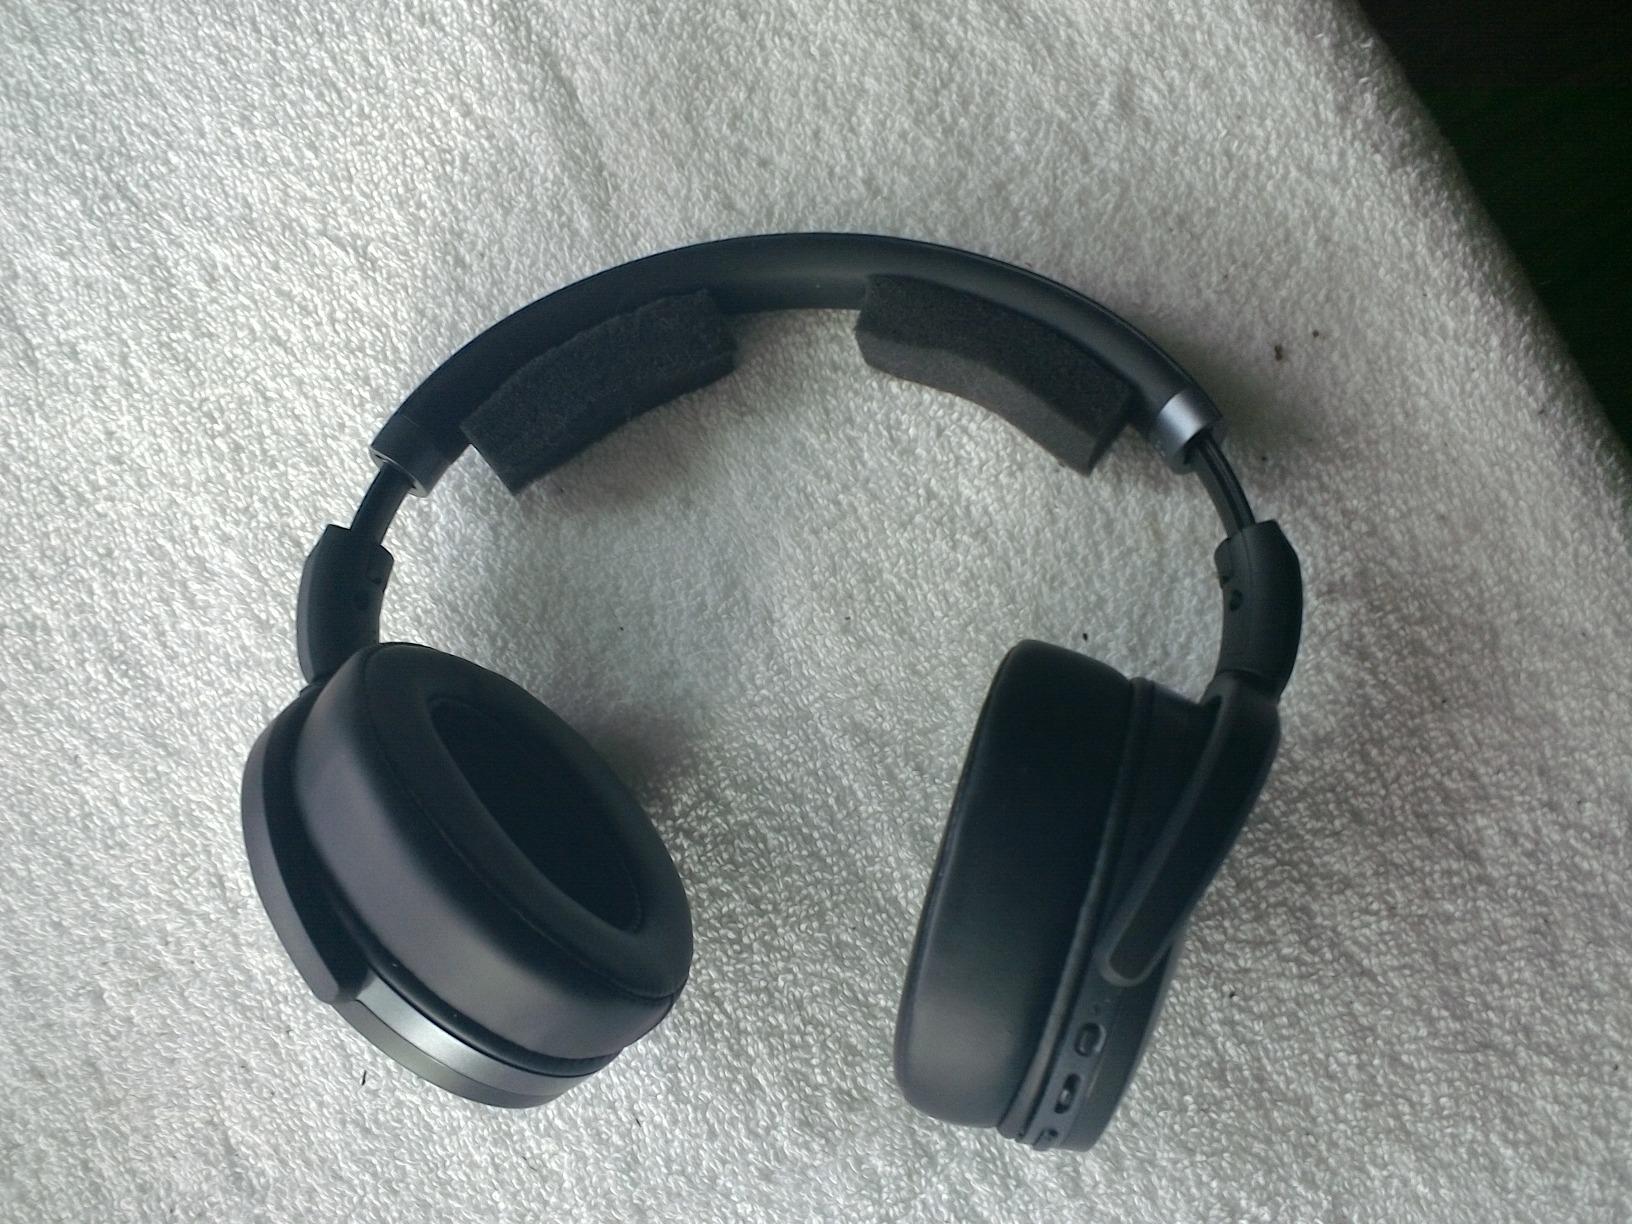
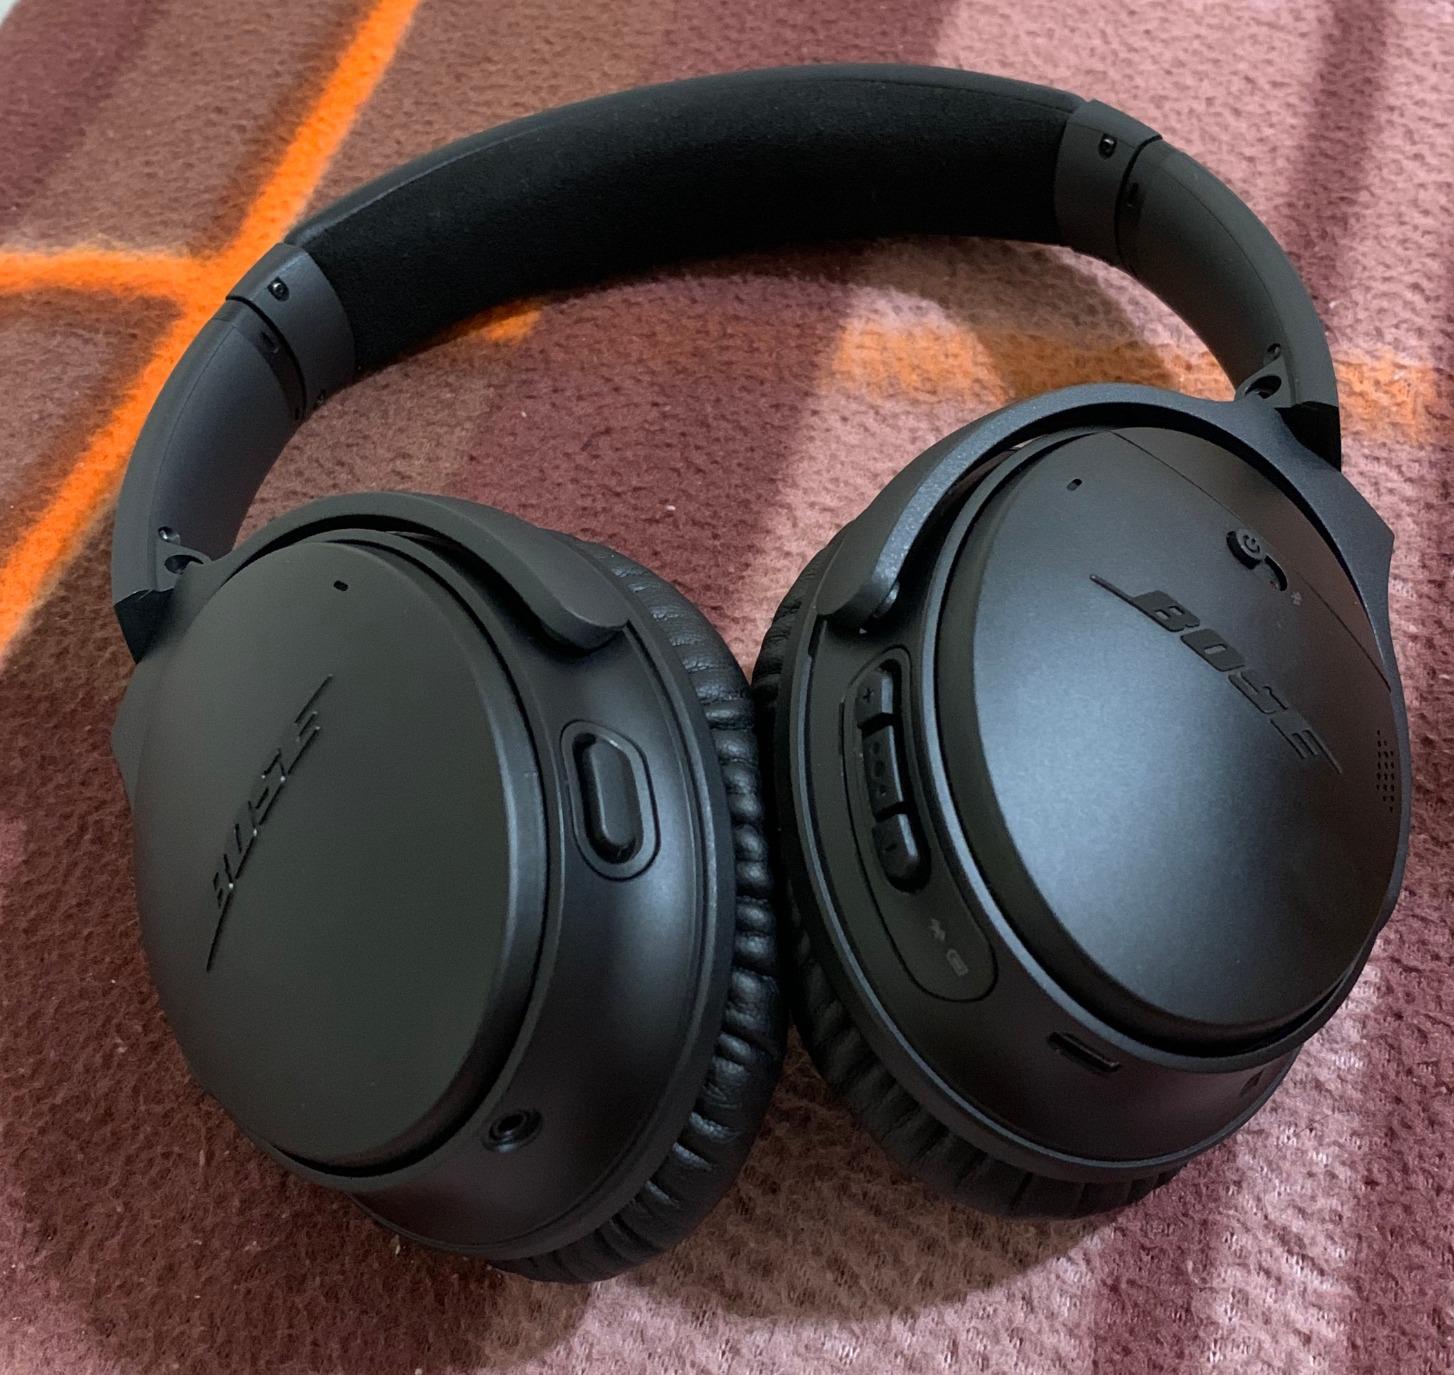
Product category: headphones
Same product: no